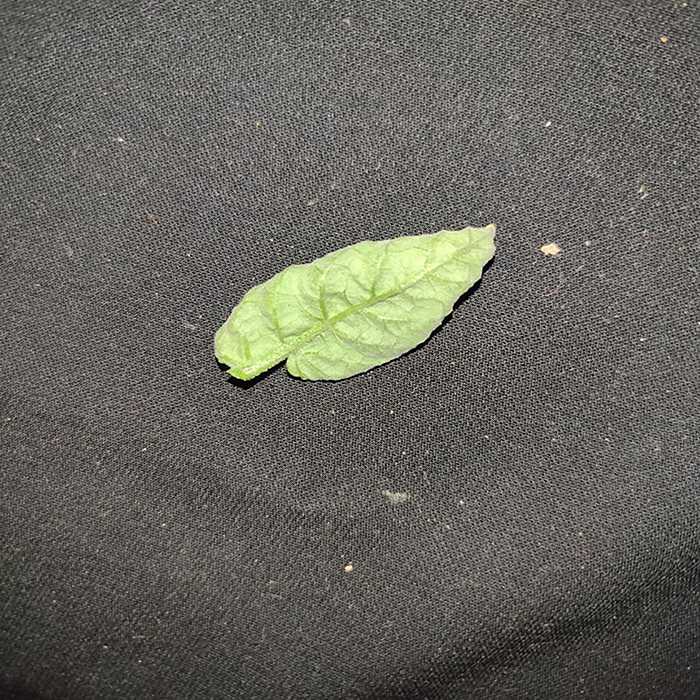
Plant: Tomato
Label: Tomato leaf curl virus